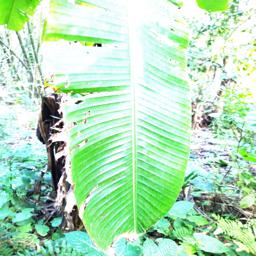
Label: BLACK SIGATOKA